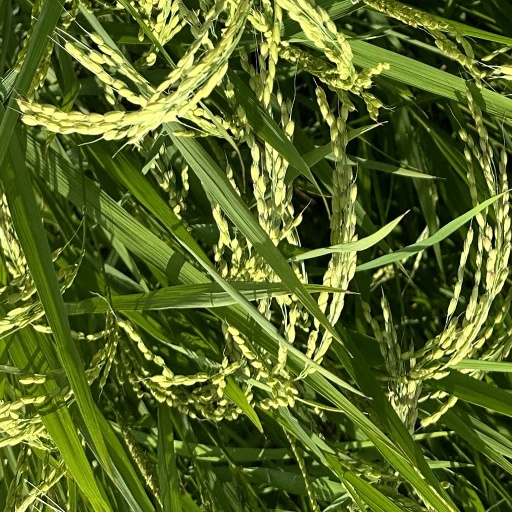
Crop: rice